Poland in the Eurovision Song Contest 2021

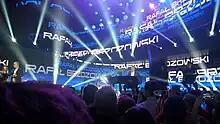
Rafał was internally selected to represent Poland in the Eurovision Song Contest 2021

The Polish entry for the 2021 Eurovision Song Contest was selected via an internal selection by the TVP Entertainment Agency with several artists and songwriters being directly invited to submit entries, including Cleo, who represented Poland in the Eurovision Song Contest in 2014, and Alicja Szemplińska, who was to represent Poland in the Eurovision Song Contest in 2020 before the contest was cancelled. TVP announced in March 2021 that the Polish entry would be presented on 12 March 2021 during the TVP2 programme , hosted by Mateusz Szymkowiak.